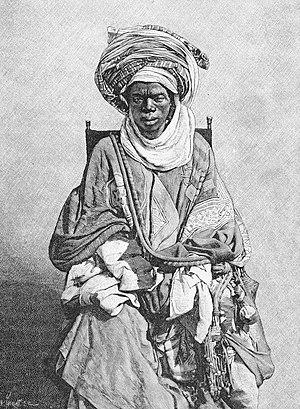
Un marchand Yoruba musulman
Les Yorubas ou Yoroubas sont un grand groupe ethnique d'Afrique, surtout présent au Nigeria, sur la rive droite du fleuve Niger, mais également au Bénin, au Ghana, au Togo, au Burkina Faso et en Côte d'Ivoire où ils sont appelés Anango.